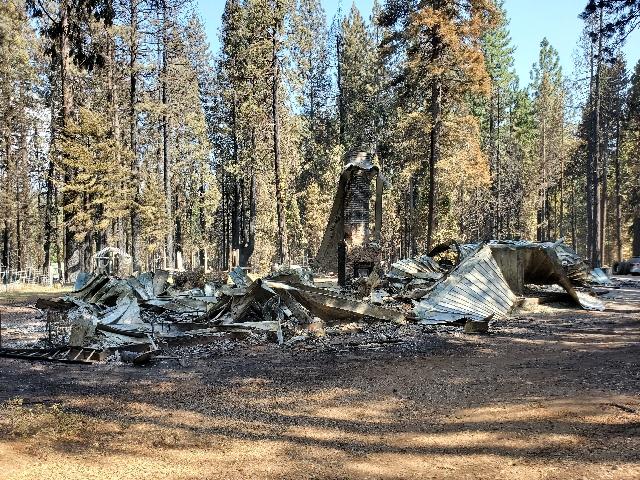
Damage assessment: destroyed